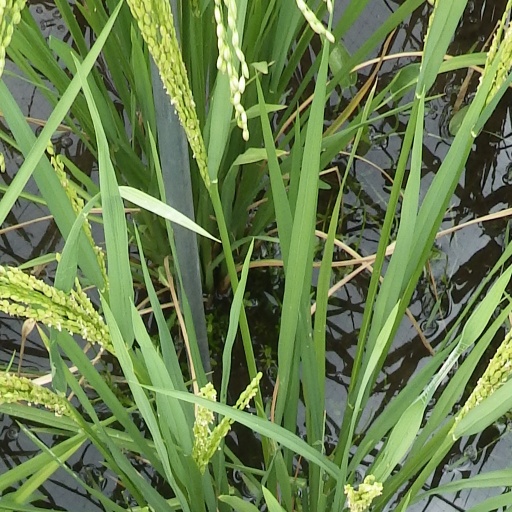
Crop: rice